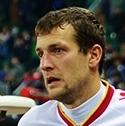
Age: 27